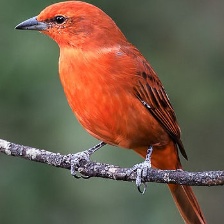
Species: HEPATIC TANAGER
Scientific name: PIRANGA FLAVA